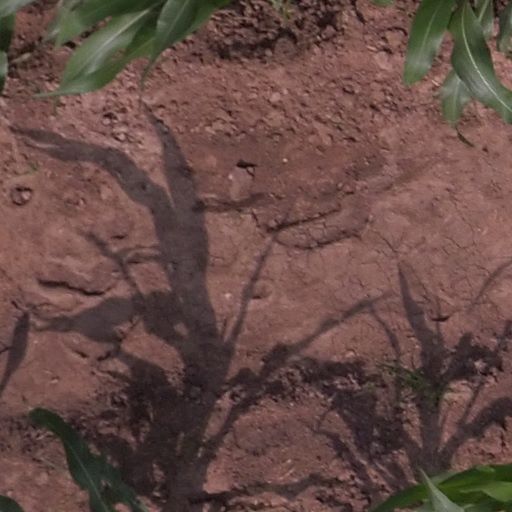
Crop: maize; corn